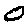
Label: 0